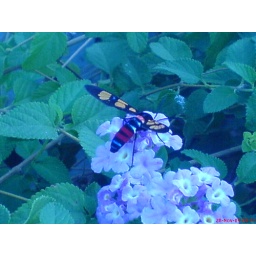
colorful fly over the flower sucking the necter.